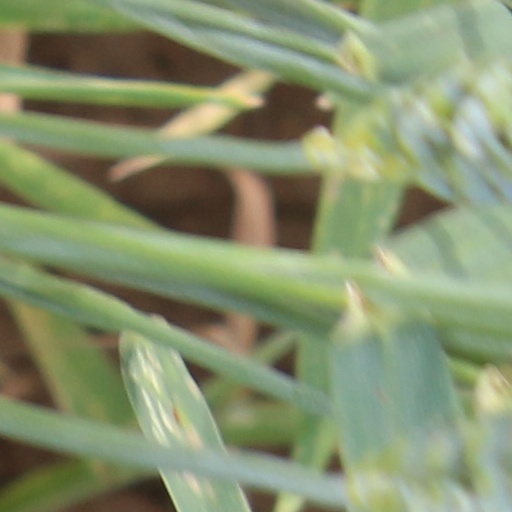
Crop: wheat